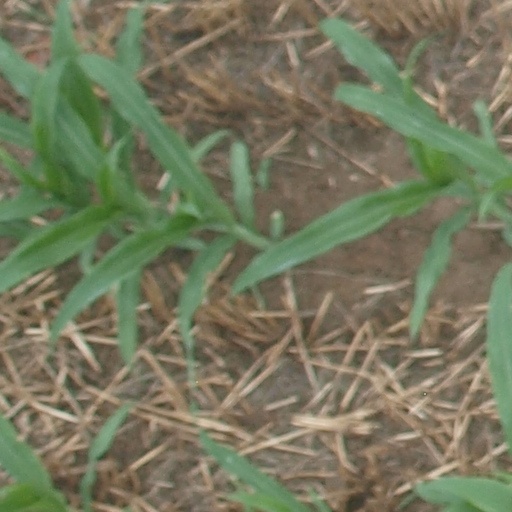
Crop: maize; corn